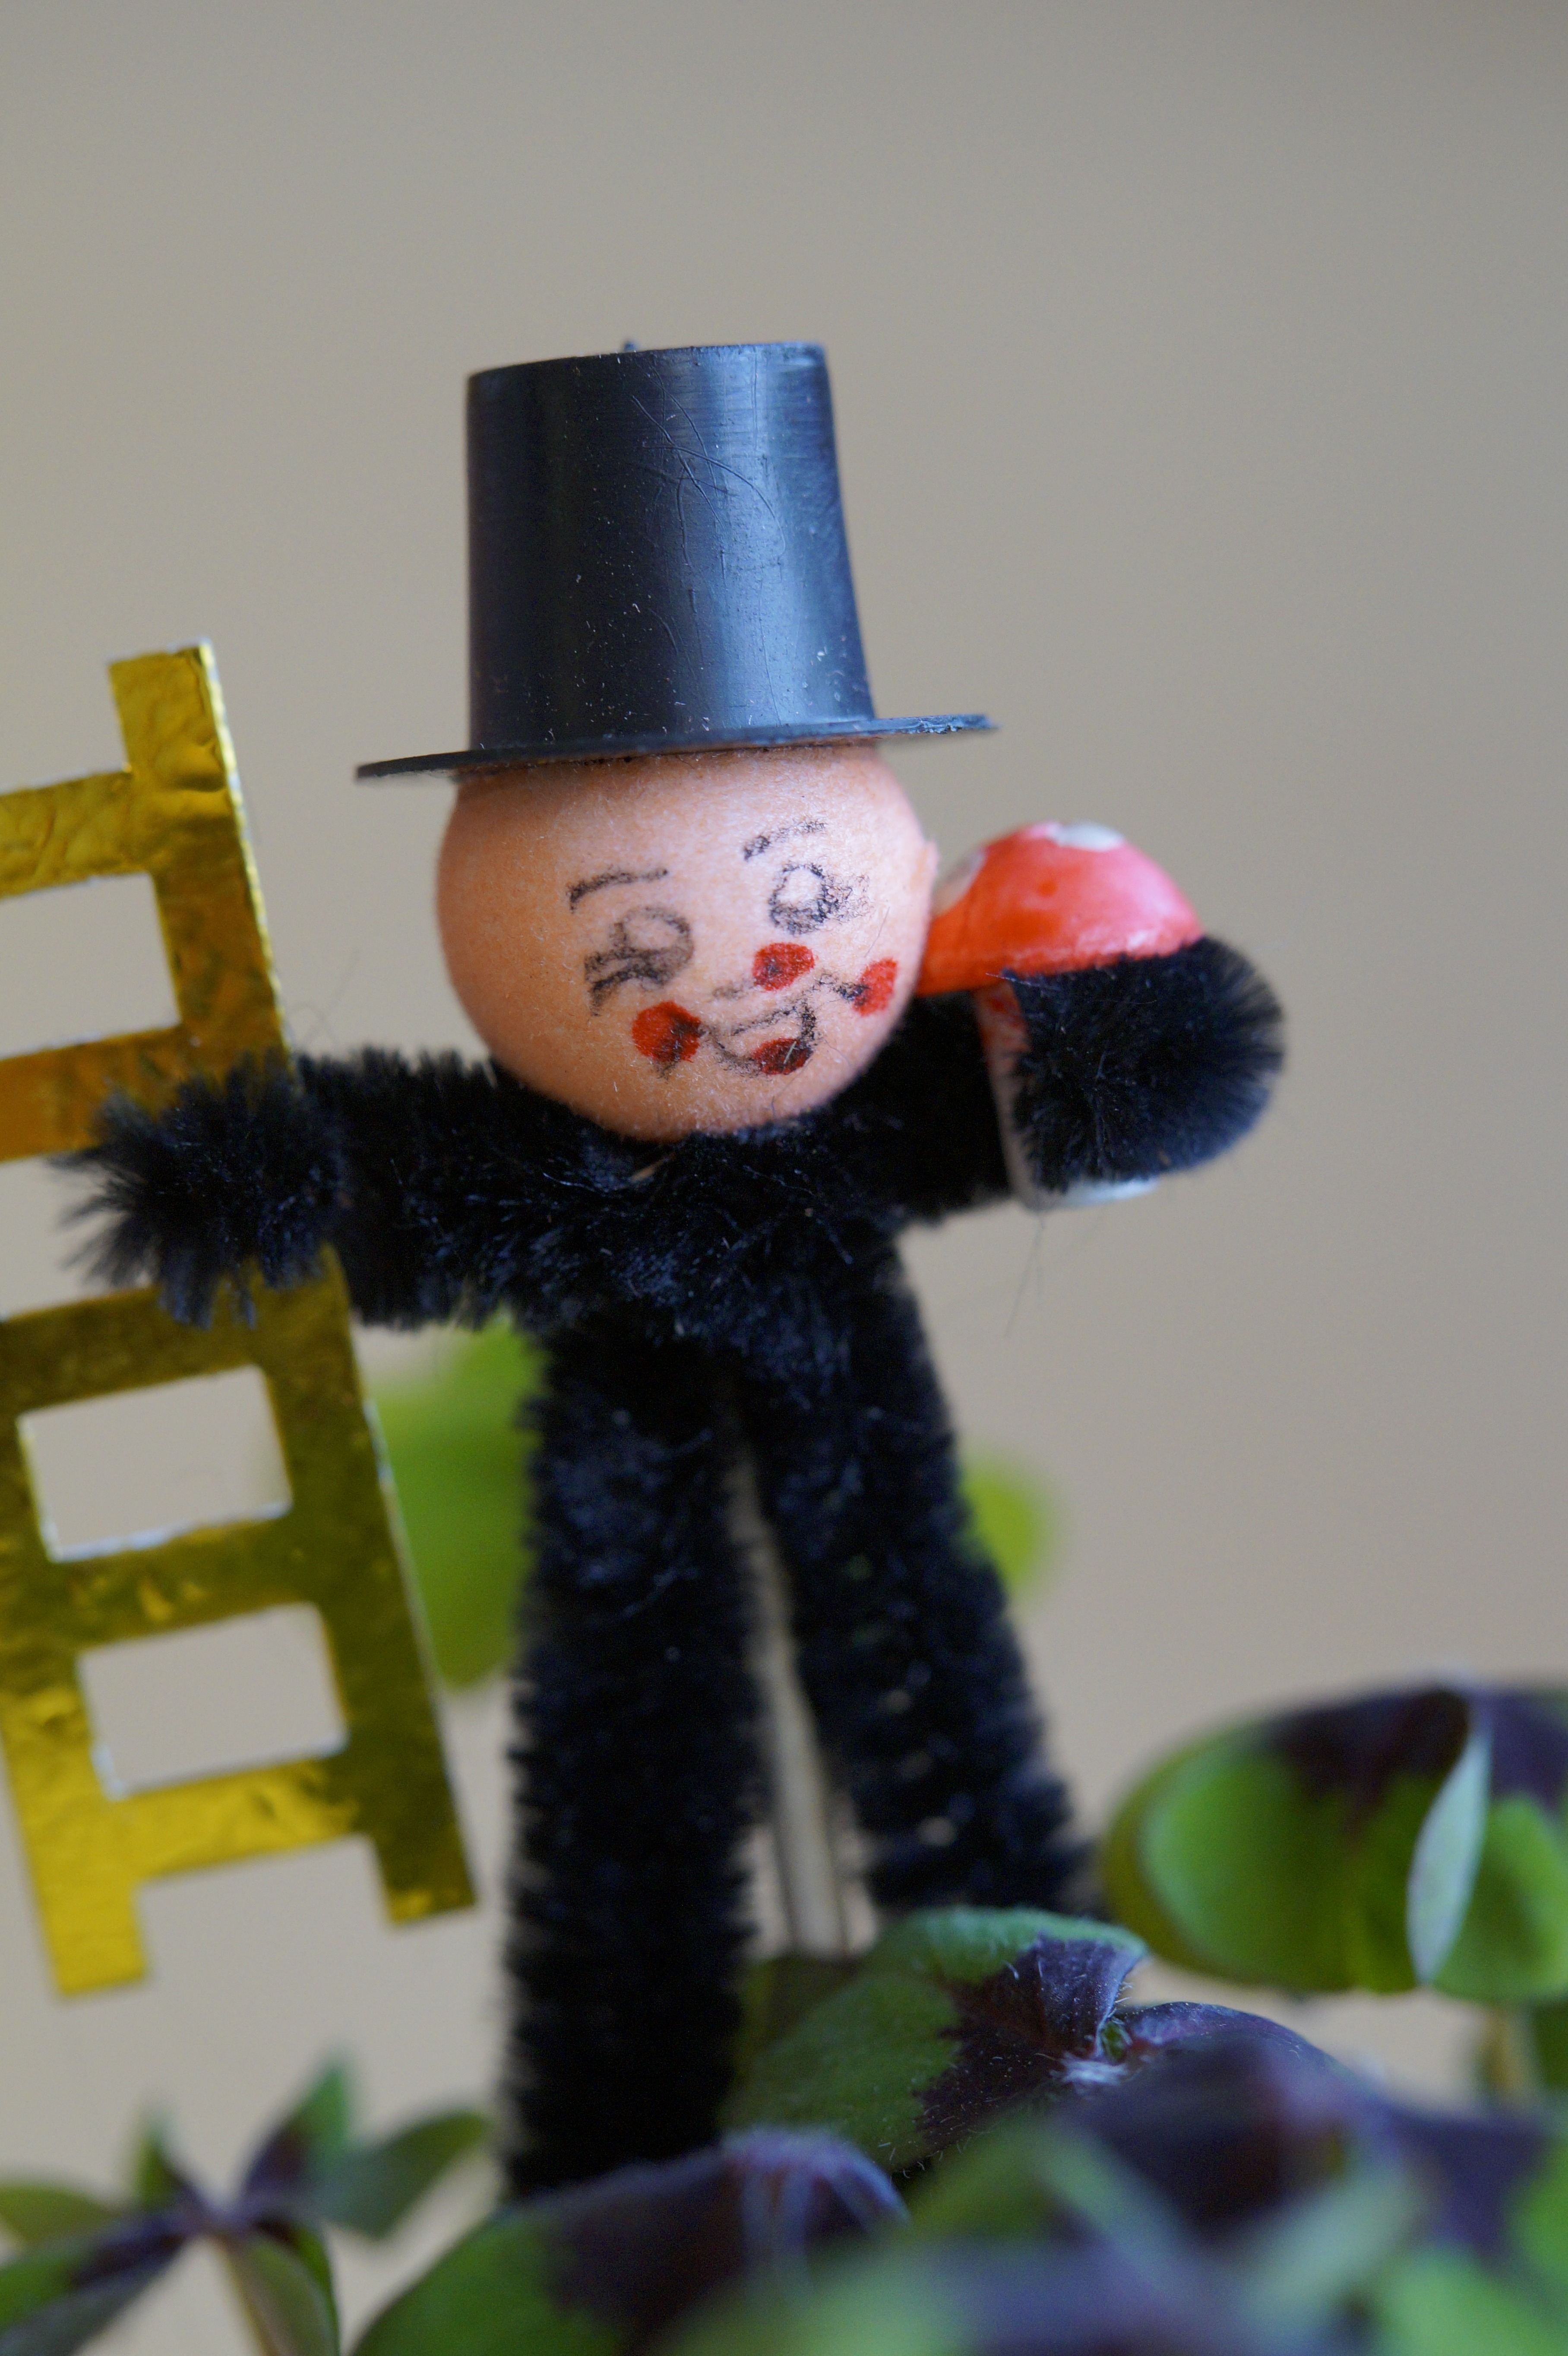
flower, blue, toy, textile, art, festival, figure, snowman, wishes, luck, males, klee, desire, lucky charm, new year's eve, new year's day, symbol of good luck, lucky clover, chimney sweep, turn of the year, lucky messenger, auspicious symbols